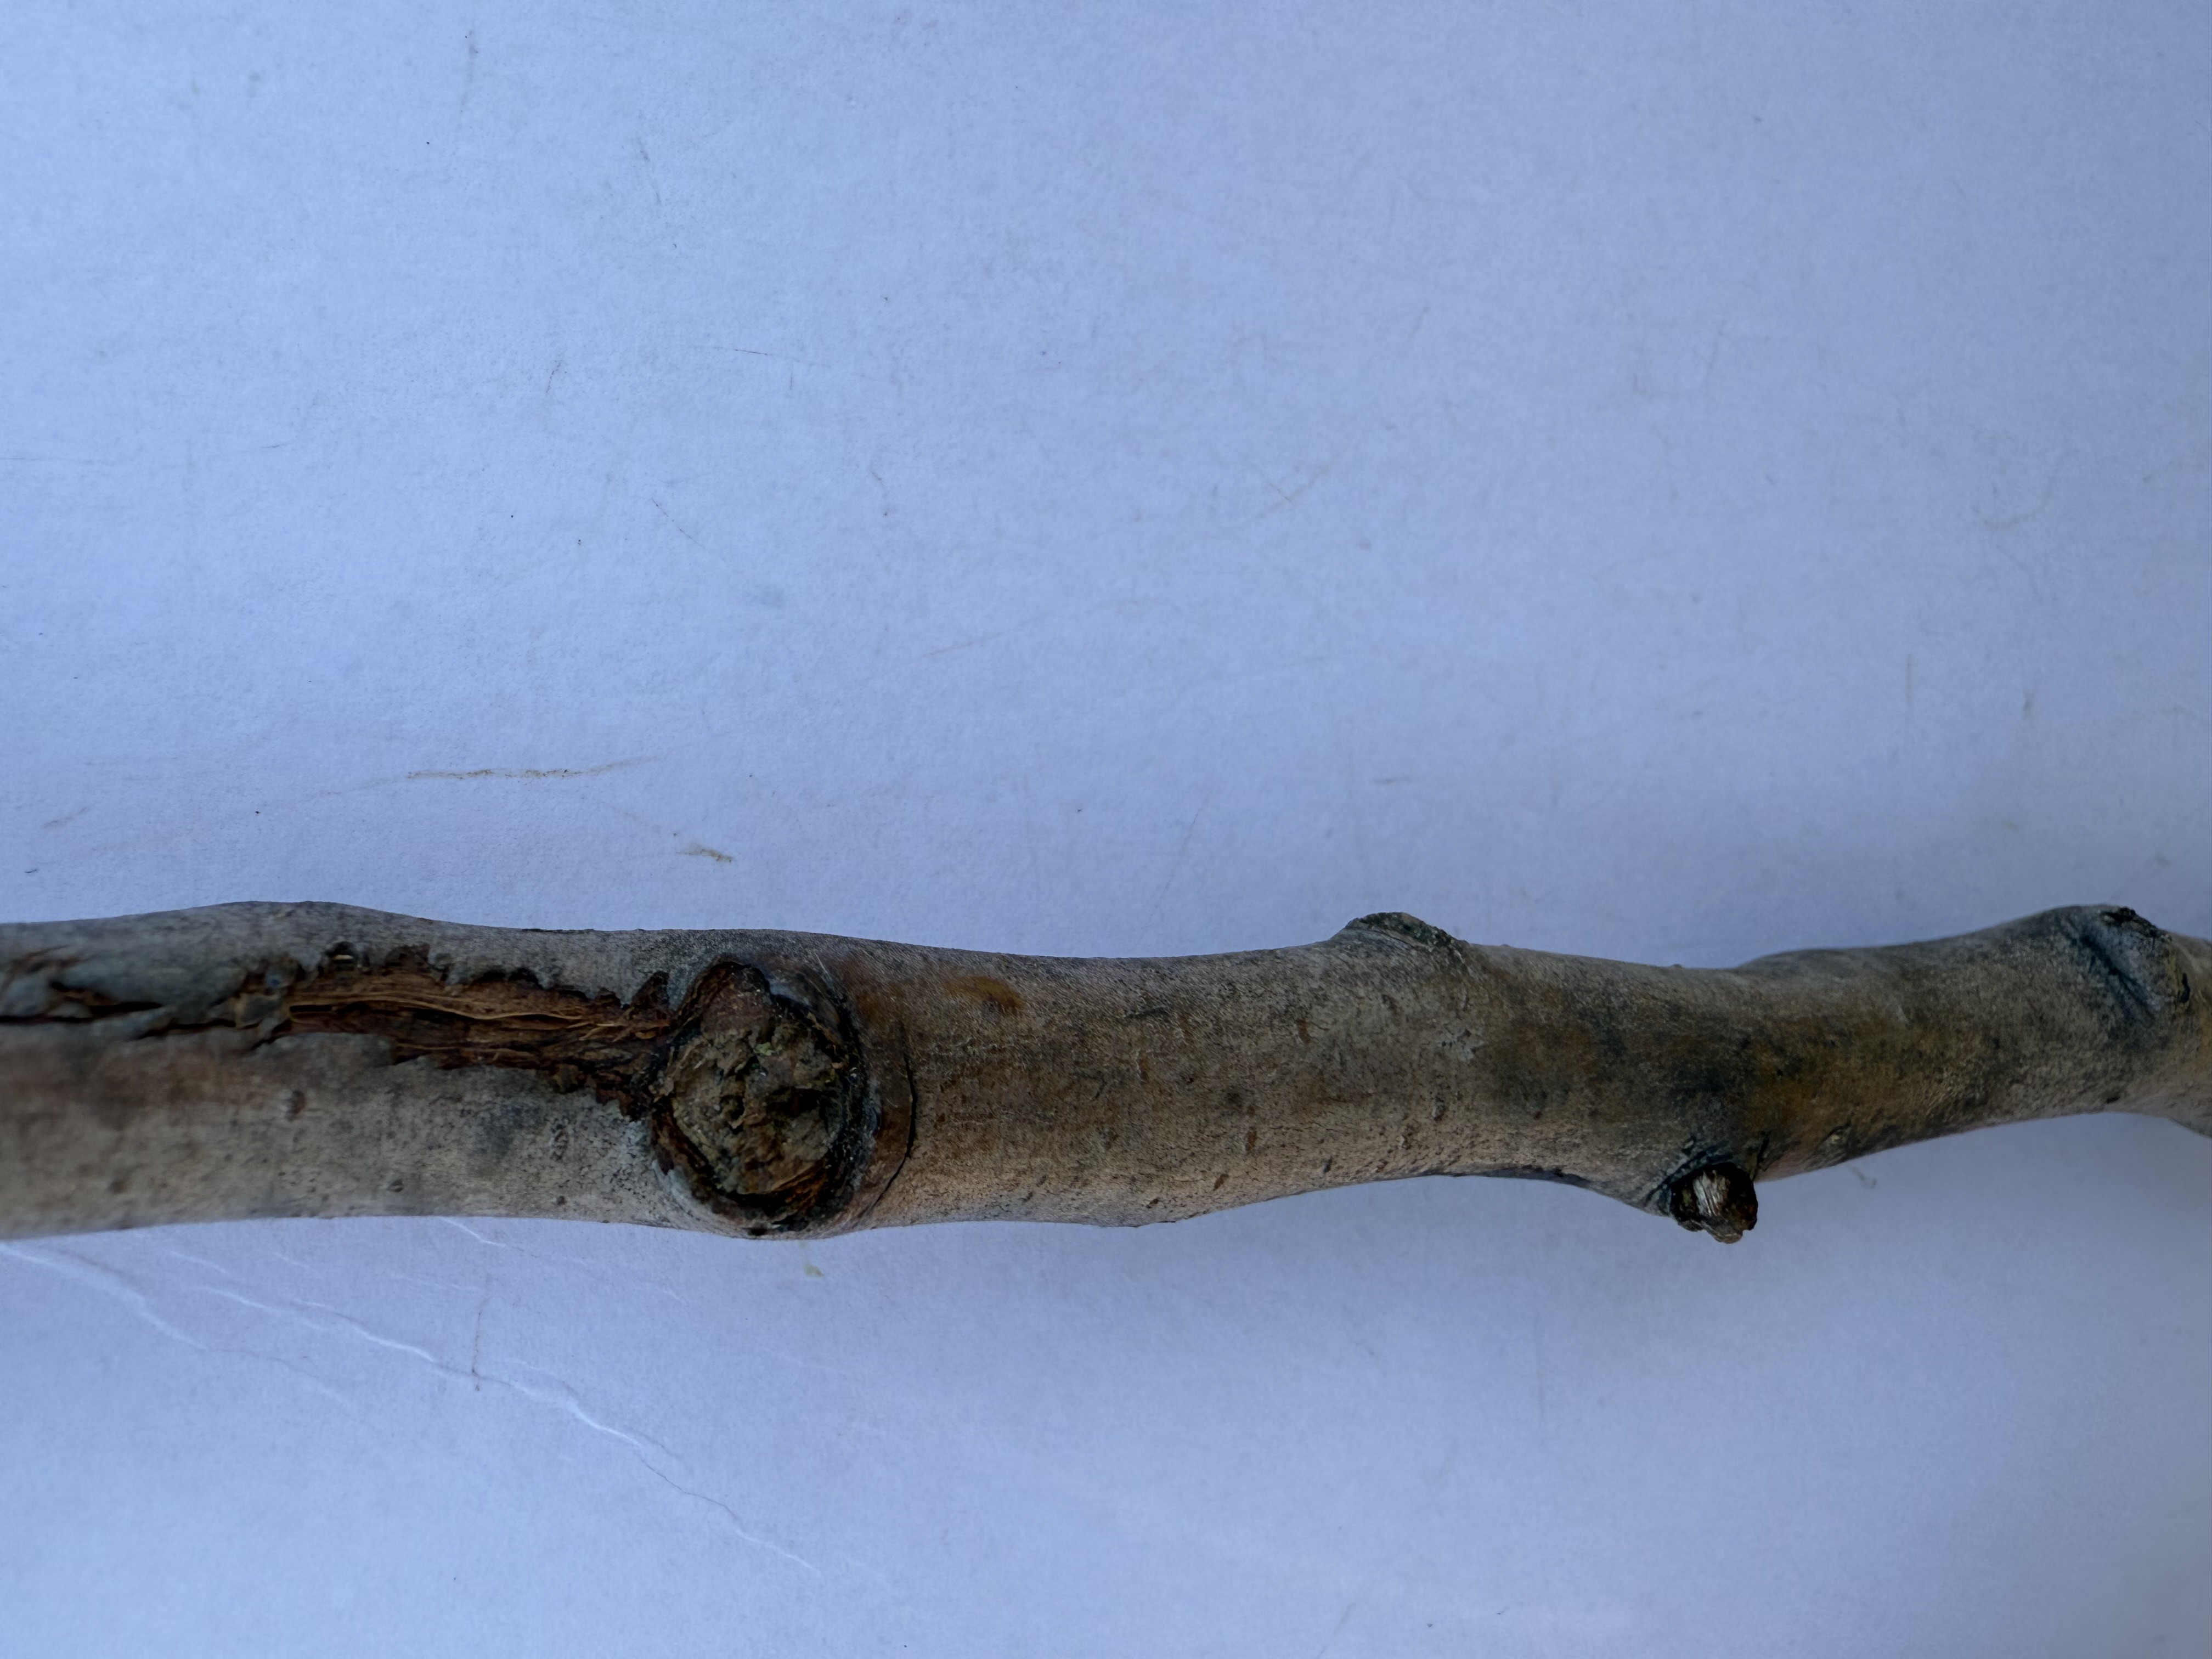
Variety: Kagizman Long Apple